Aquila Airways

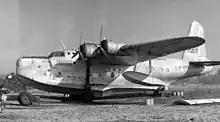
Short Sunderland 3 G-AGER "Hadfield" served Aquila Airways from 1948 to 1956. Hamble Beach 1955

After the end of the Berlin Airlift, Aquila hoped to find work for their fleet on worldwide "ad hoc" passenger and freight charters, but this plan quickly proved unsuccessful.